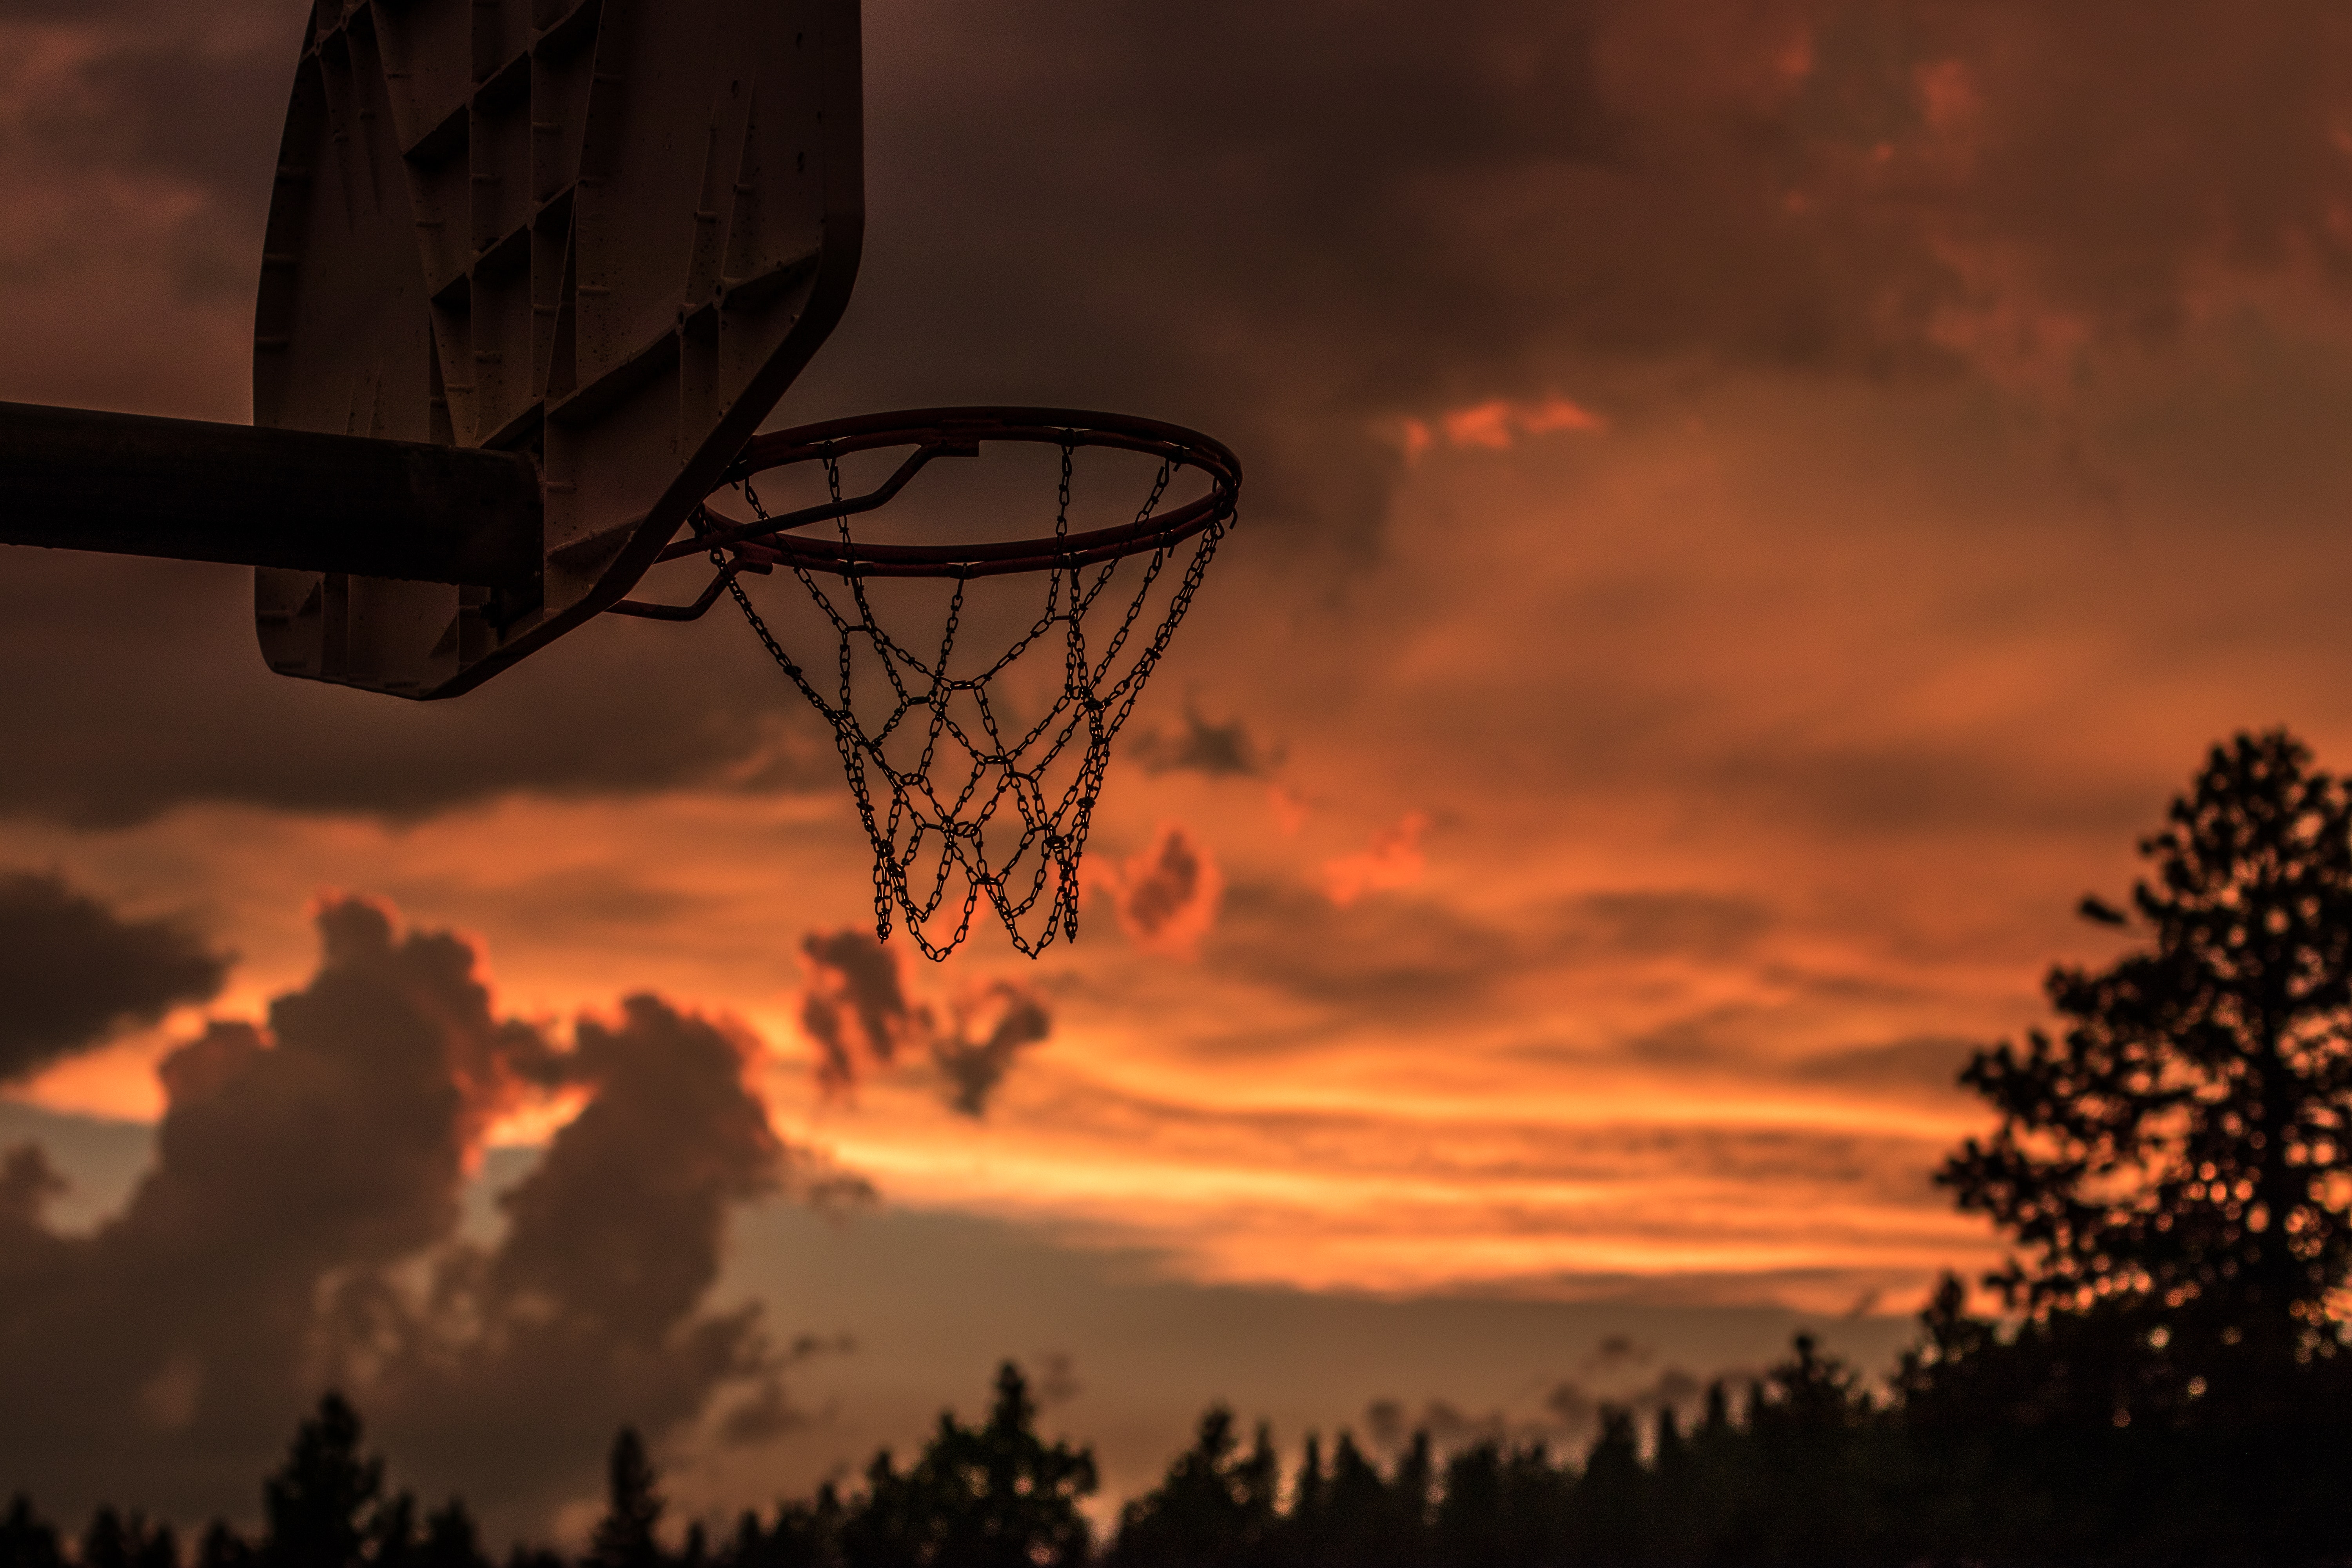
sky, cloud, sunrise, atmosphere, sunset, dawn, evening, morning, afterglow, dusk, tree, meteorological phenomenon, sunlight, landscape, red sky at morning, computer wallpaper, darkness